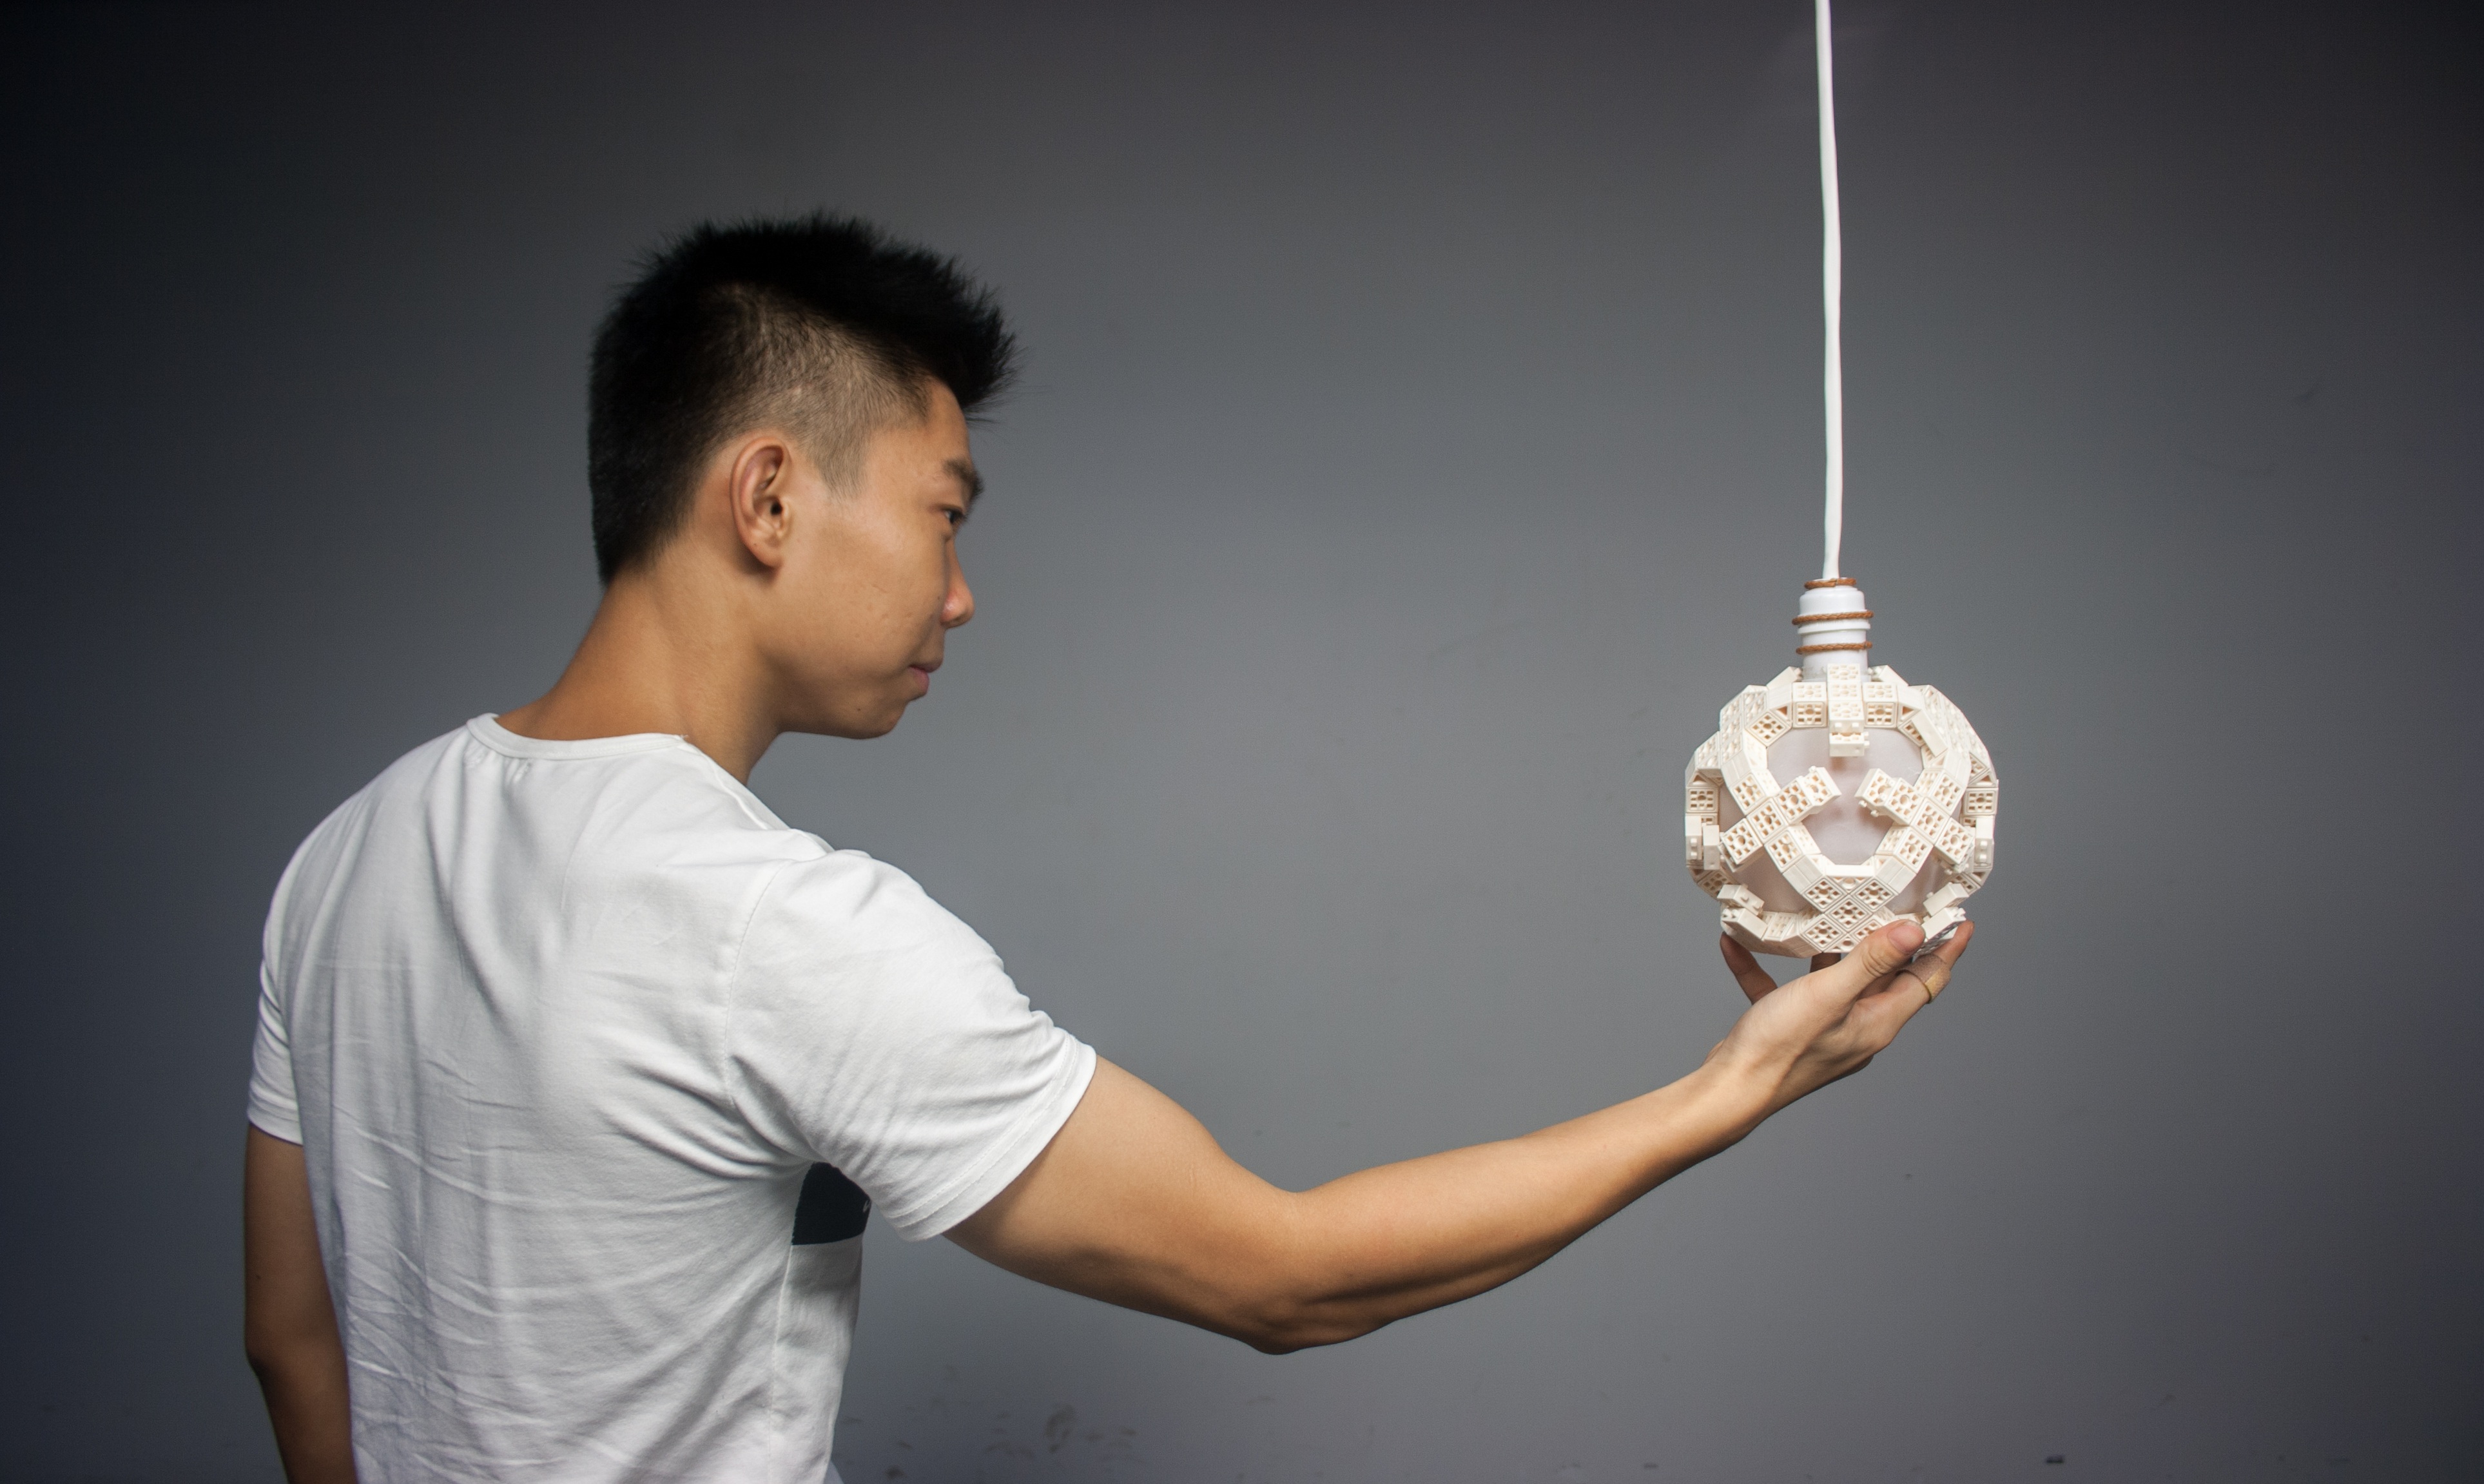
man, model, asia, arm, lighting, holding, muscle, lamps